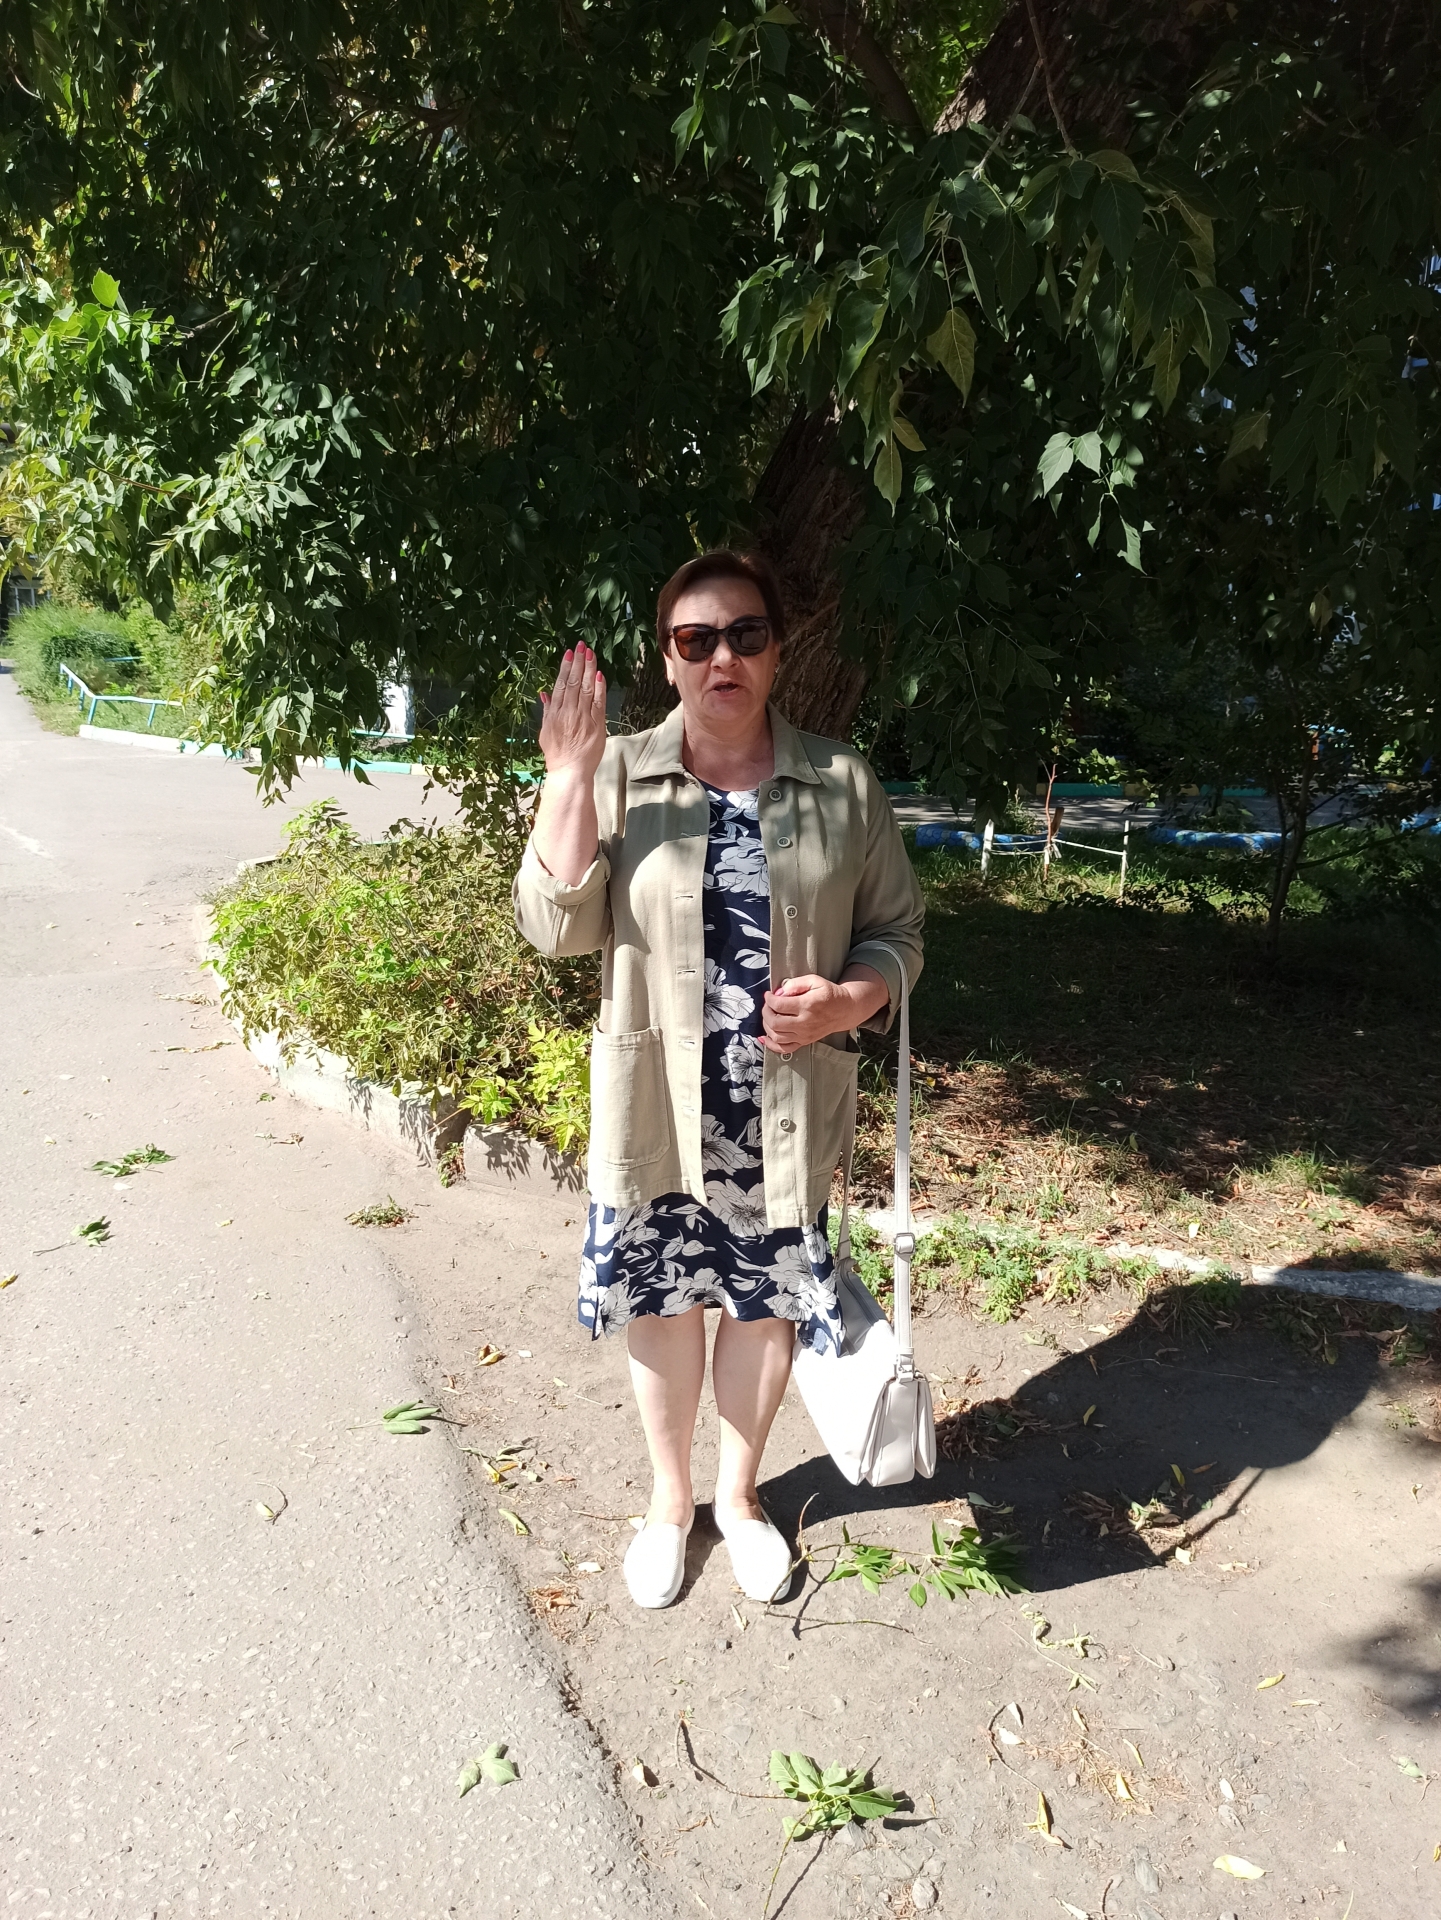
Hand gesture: stop_inverted